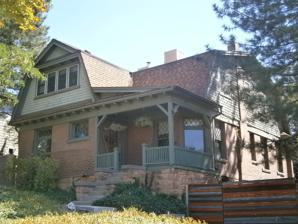
Building: J. Leo Fairbanks House (Salt Lake City)
Country: United States of America
Year built: 1908
Historic house in Salt Lake City, Utah, U.S. United States historic place J. Leo Fairbanks House U.S. National Register of Historic Places The house in 2016 Show map of Utah Show map of the United States Location 1228 Bryan Avenue, Salt Lake City, Utah Coordinates 40°44′08″N 111°51′19″W / 40.73556°N 111.85528°W / 40.73556; -111.85528 ( J. Leo Fairbanks House ) Area 0.2 acres (0.081 ha) Built 1908 Architectural style Colonial Revival NRHP reference No. 84002198 Added to NRHP April 26, 1984 The J. Leo Fairbanks House is a historic house in Salt Lake City , Utah. It was built in 1908 for artist J. Leo Fairbanks , whose father was painter John Fairbanks and whose brother was sculptor Avard Fairbanks . The house was designed in the Colonial Revival architectural style , and it was used as an artist studio by Fairbanks, his father and brother. It has been listed on the National Register of Historic Places since April 26, 1984. References